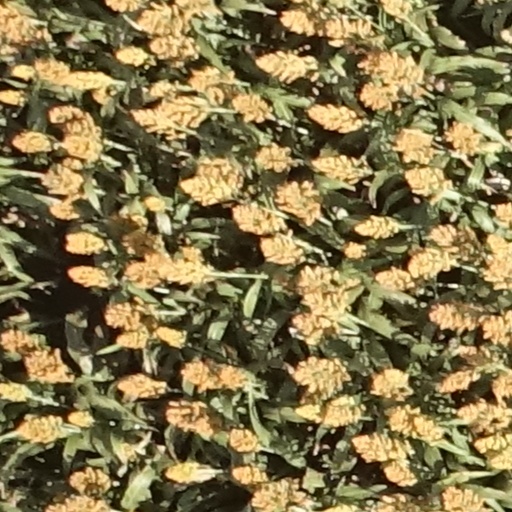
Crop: sorghum